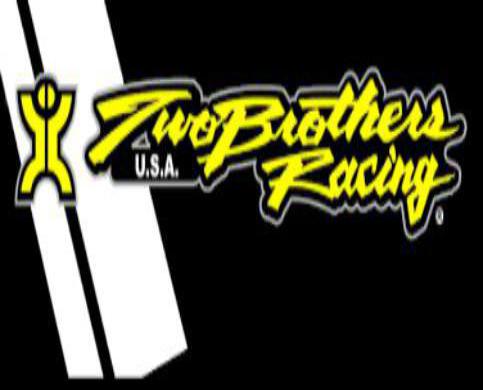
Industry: Necessities